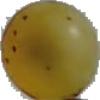
Label: Grape White 3